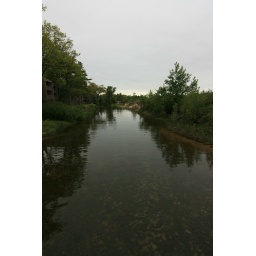
This river empties into Lake Michigan at the beach by the hotel.